Linny Pacillo Parking Garage

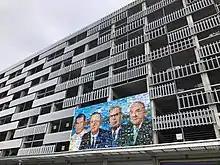
Focus on Statehood mural on the Pacillo Parking Garage

The Linny Pacillo Parking Garage is a 10-story parking garage in downtown Anchorage, Alaska, United States. The upper nine stories are for parking, with the first story serving as retail space. The structure contains a total of , including the retail space. Owned by the state government of Alaska, it provides 844 parking spaces for state employees, plus 40 spaces for visitors. The garage sits across from and services the Robert B. Atwood Building. The garage was built to replace parking spaces in downtown which were displaced by the construction of the Dena'ina Civic and Convention Center. The garage was designed by architects Koonce Pfeffer Bettis Inc. Construction of the garage began on February 1, 2007, and it opened on September 8, 2008. Tenants on the first floor are Northrim Bank, who have been inaugural tenants of the facility, and the Alaska Division of Motor Vehicles, who opened their downtown Anchorage office in the facility on November 9, 2010.